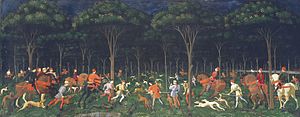
Paolo Uccello
:Image:Hunt in the forest by paolo uccello.jpg